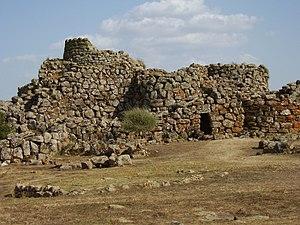
La culture nuragique apparaît en Sardaigne au cours du premier âge du bronze, vers le XVIIIᵉ siècle av. J.-C. Son nom dérive de son monument le plus caractéristique : le nuraghe. Une civilisation très semblable, appelée torréenne, s'est développée dans l'actuelle Corse-du-Sud dans la même période.